First Anglo-Afghan War

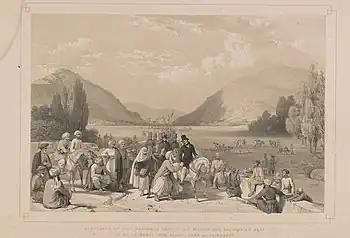
Dost Mohammad Khan’s surrender in 1840 following his victory at Parwan Darra.

The "Army of the Indus" which included 21,000 British and Indian troops under the command of John Keane, 1st Baron Keane (subsequently replaced by Sir Willoughby Cotton and then by William Elphinstone) set out from Punjab in December 1838. With them was William Hay Macnaghten, the former chief secretary of the Calcutta government, who had been selected as Britain's chief representative to Kabul. It included an immense train of 38,000 camp followers and 30,000 camels, plus a large herd of cattle. The British intended to be comfortable – one regiment took its pack of foxhounds, another took two camels to carry its cigarettes, junior officers were accompanied by up to 40 servants, and one senior officer required 60 camels to carry his personal effects.